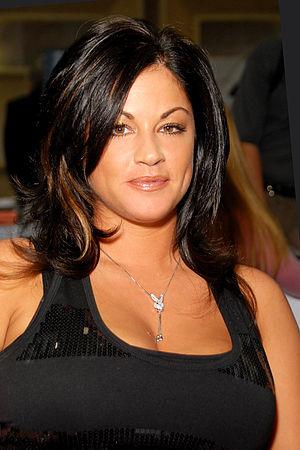
La Playmate of the Month, ou Miss, est une femme désignée chaque mois par le magazine Playboy. Elle apparaît sur le dépliant central du magazine, appelé centerfold.